Léon Francioli

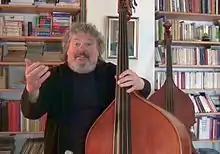
Léon Francioli in 2016

Born in Lausanne, Switzerland, Léon Francioli studied piano and double bass at the Lausanne Conservatory. He became famous in Switzerland as a Jazz player, after he started to work with Beb Guérin, Pierre Favre, Bernard Vitet and George Gruntz in the 1970s. In 1972 he performed with these musicians and with Michel Portal at the Festival de Châteauvallon. In 1970 he recorded with Alan Skidmore and Pierre Cullaz. In 1976 he toured and recorded as a duo with Favre. In 1979, he played for the soundtrack of les petites figures. That same year he performed at the Jazz Festival Willisau in a trio with drummer Jerry Chardonnens and trombonist Radu Malfatti.